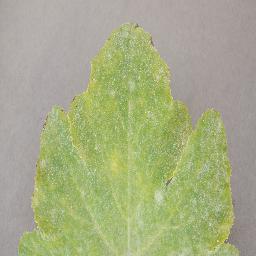
Label: Squash___Powdery_mildew